United States Forest Service

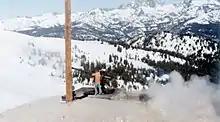
Forest Service team uses a 106 mm recoilless rifle for avalanche control at Mammoth Mountain in the Inyo National Forest in California. Note the Minarets in background.

The of public land that are managed as national forests and grasslands are collectively known as the National Forest System. These lands are located in 44 states, Puerto Rico, and the Virgin Islands and comprise about 9% of the total land area in the United States. The lands are organized into 155 national forests and 20 national grasslands. The mission of the National Forest System is to protect and manage the forest lands so they best demonstrate the sustainable multiple-use management concept, using an ecological approach, to meet the diverse needs of people.